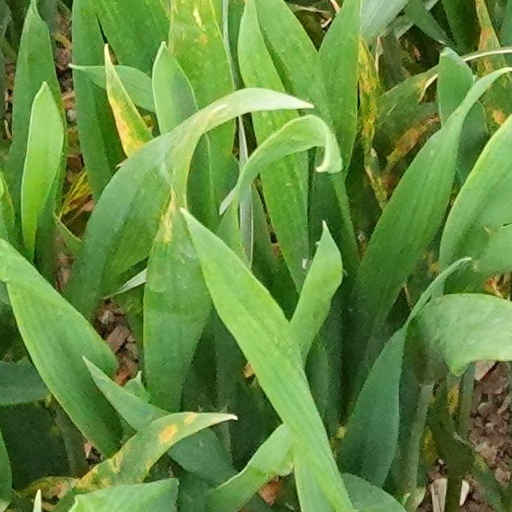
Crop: wheat